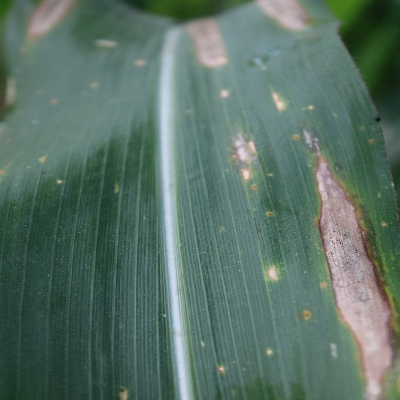
Crop: Maize
Condition: leaf spot